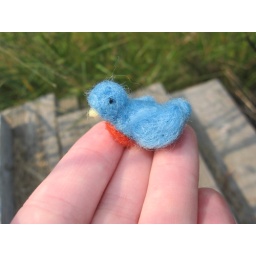
A mini blue bird made completely made of wool and needle felted. I measures under an inch tall. ^_^